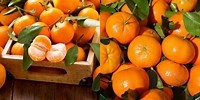
Label: mandarine